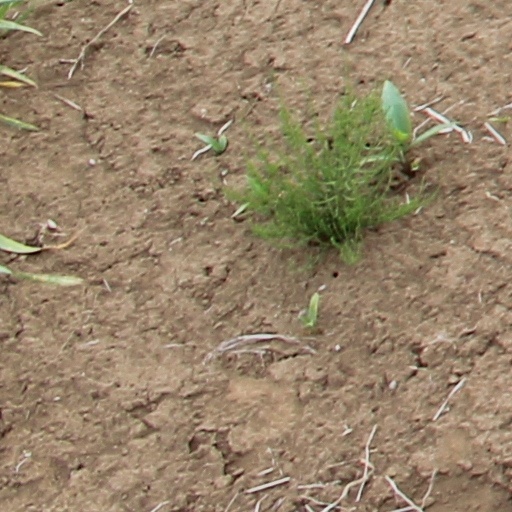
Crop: wheat